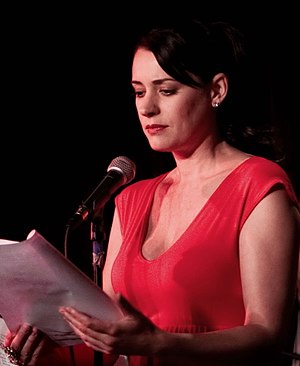
Paget Brewster
Paget Brewster er en amerikansk skuespiller og sanger. Brewster kom først i rampelyset i hendes tilbagevendende rolle som Kathy, Joey's kæreste i fjerde sæson af Friends. Brewster havde også et kortvarig Bay Area talkshow. Hun optrådte i Andy Richter Controls The Universe og som Beth Huffstodt i serien Huff, som blev sendt fra 2004-2006. Hun er i øjeblikket kendt for at spille Special Agent Emily Prentiss på CBS serien Criminal Minds.